Majlis Amanah Rakyat

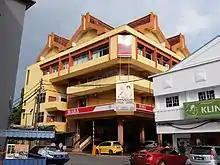
MARA office in Kangar, Perlis.

Majlis Amanah Rakyat (MARA) is a Malaysian government agency. It was formed to aid, train, and guide Bumiputra (Malays and other indigenous Malaysians) in the areas of business and industry. MARA was formed on 1 March 1966, under the Rural and National Development Ministry.